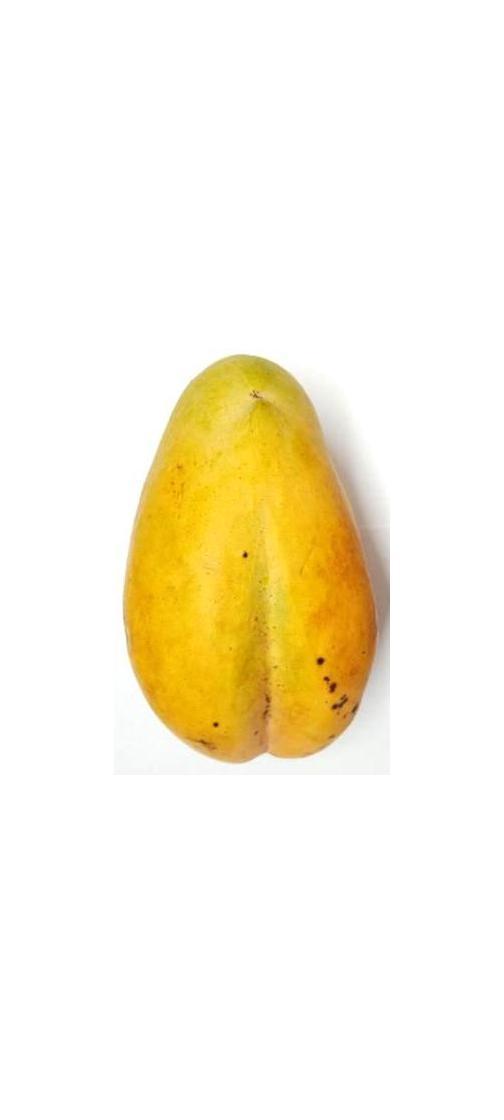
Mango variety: Bari-11